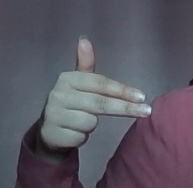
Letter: ghain